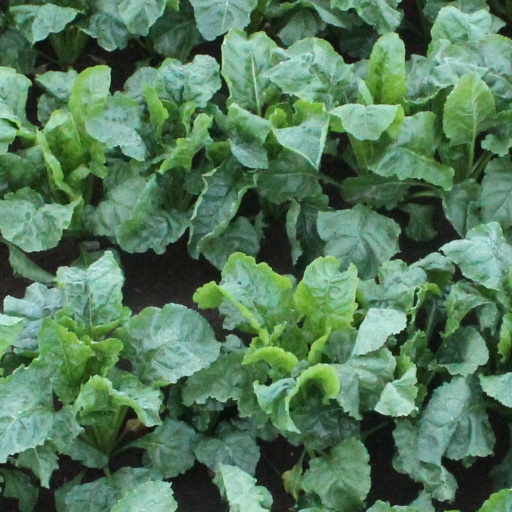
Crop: sugar beet